Philip Michael Matthew Scott VanKoughnet

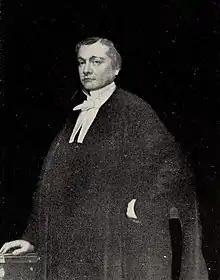
Painting of VanKoughnet, published 1905

Philip Michael Matthew Scott VanKoughnet, (January 21, 1822 – November 7, 1869), was a Canadian politician, lawyer and judge who held the positions of President of the Executive Council of the Province of Canada; Commissioner of Agriculture; Commissioner of Crown Lands and Chancellor of Upper Canada.